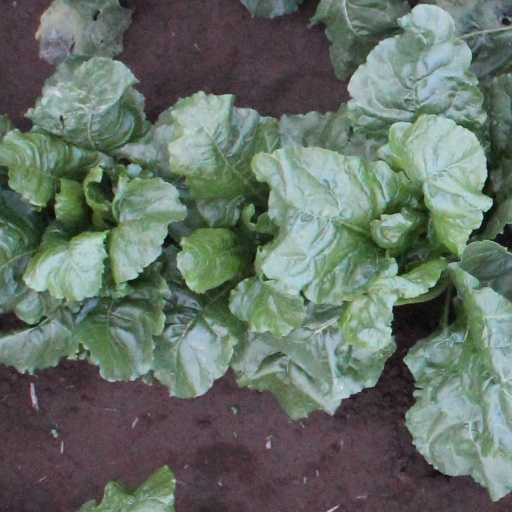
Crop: sugar beet